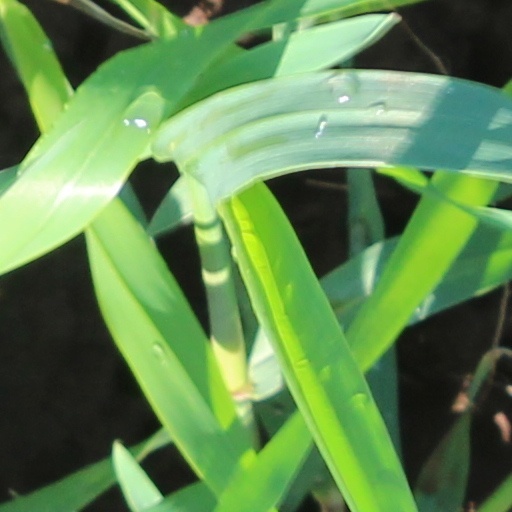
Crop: wheat